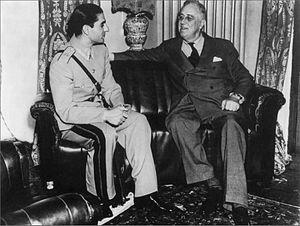
Mohammad Reza Chah Pahlavi ou Muhammad Rizā Shāh Pahlevi dit Aryamehr, né le 26 octobre 1919 à Téhéran et mort le 27 juillet 1980 au Caire, était le second et dernier monarque de la dynastie Pahlavi de la monarchie iranienne. Dernier chah d'Iran, il régne du 16 septembre 1941 au 11 février 1979. Contraint à l'exil le 16 janvier 1979, Mohammad Reza Pahlavi est remplacé par un conseil royal et renversé par la Révolution iranienne, mais n'abdique jamais officiellement. Il succéde à son père, Reza Chah, lorsque ce dernier, jugé trop proche de l'Allemagne nazie, est contraint d'abdiquer en septembre 1941 lors de l'invasion anglo-soviétique de l'Iran. Au lendemain de la Seconde Guerre mondiale, le jeune chah est confronté aux tentatives sécessionnistes dans les provinces du nord-est lors de la crise irano-soviétique et aux rébellions tribales dans le sud du pays. Mohammad Reza Pahlavi se rapproche par la suite des États-Unis et entretient des liens très étroits avec la Maison-Blanche, en particulier avec les présidents Dwight Eisenhower et Richard Nixon.